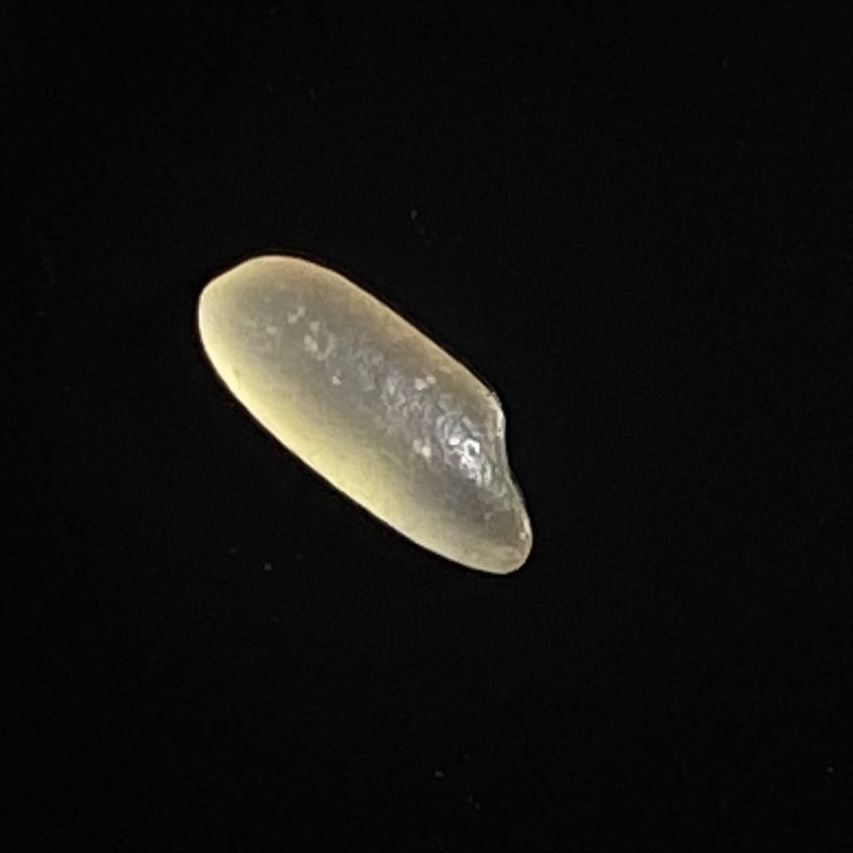
Rice variety: Shorna5